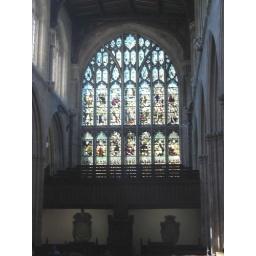
stained glass window in St. Mary's